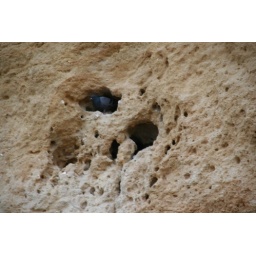
pigeon in hole in rock